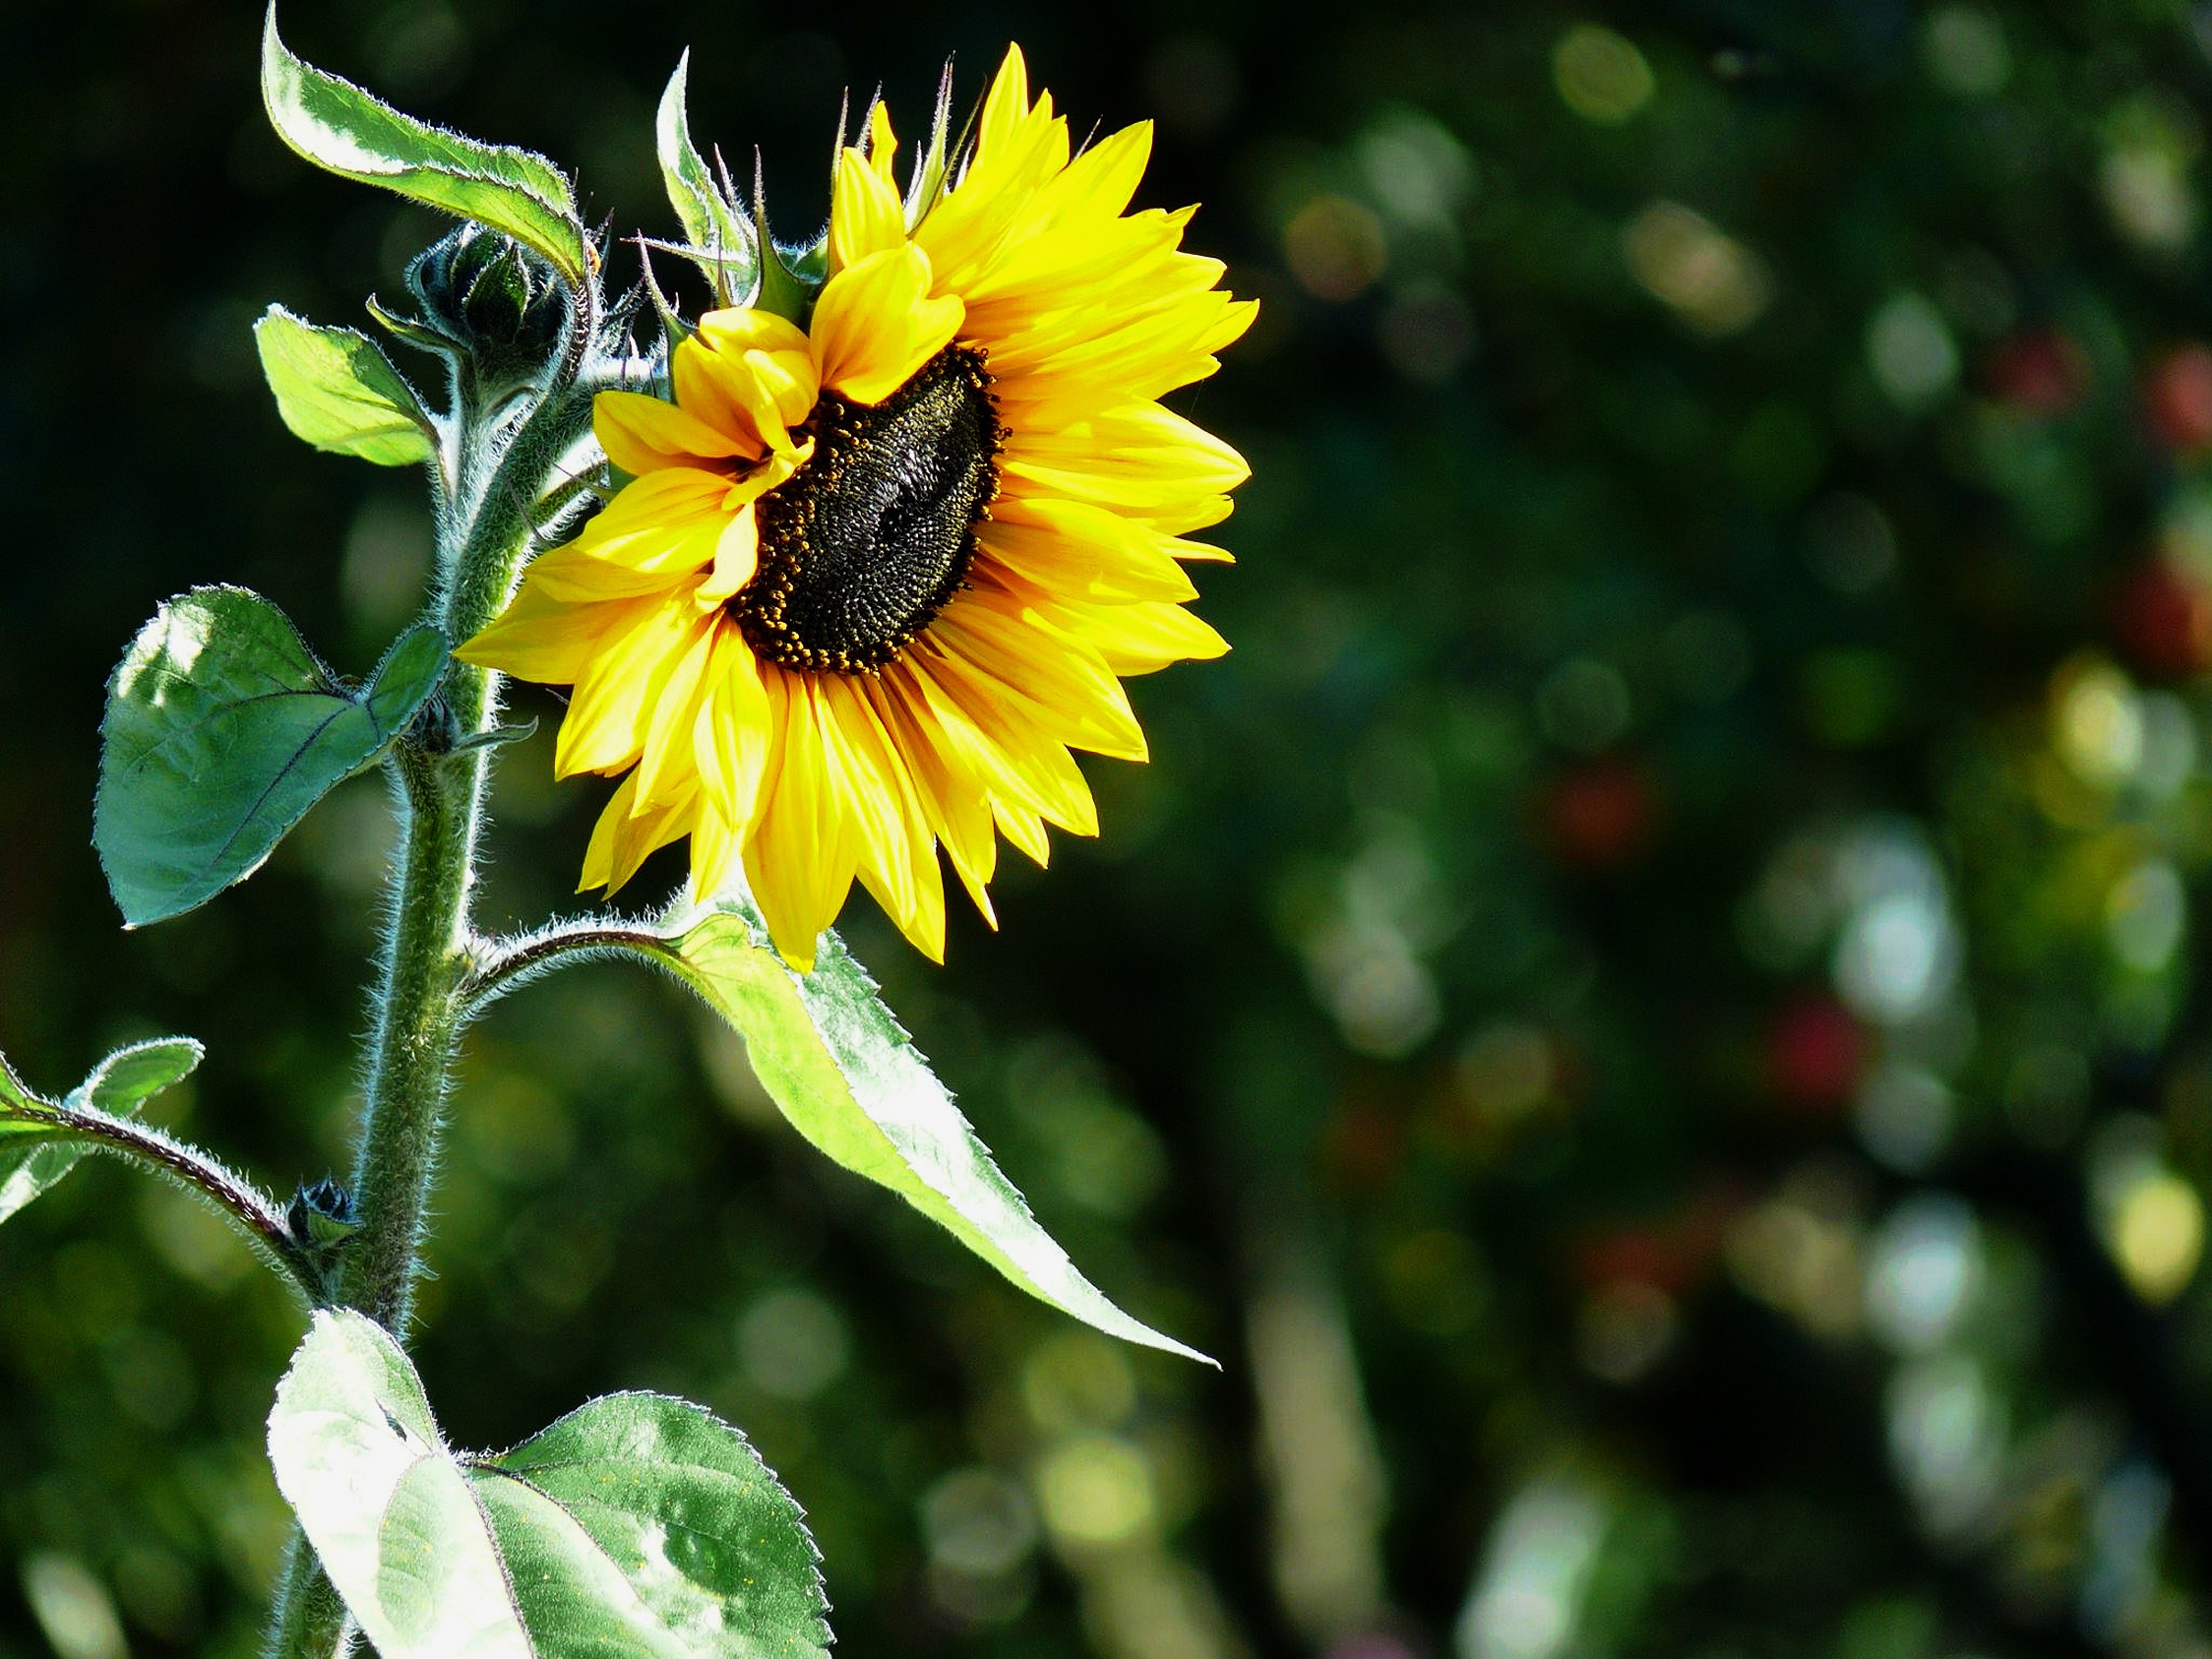
nature, plant, flower, petal, green, botany, yellow, flora, sunflower, wildflower, close up, sun flower, sunflower seeds, macro photography, flowering plant, sunflower oil, daisy family, land plant